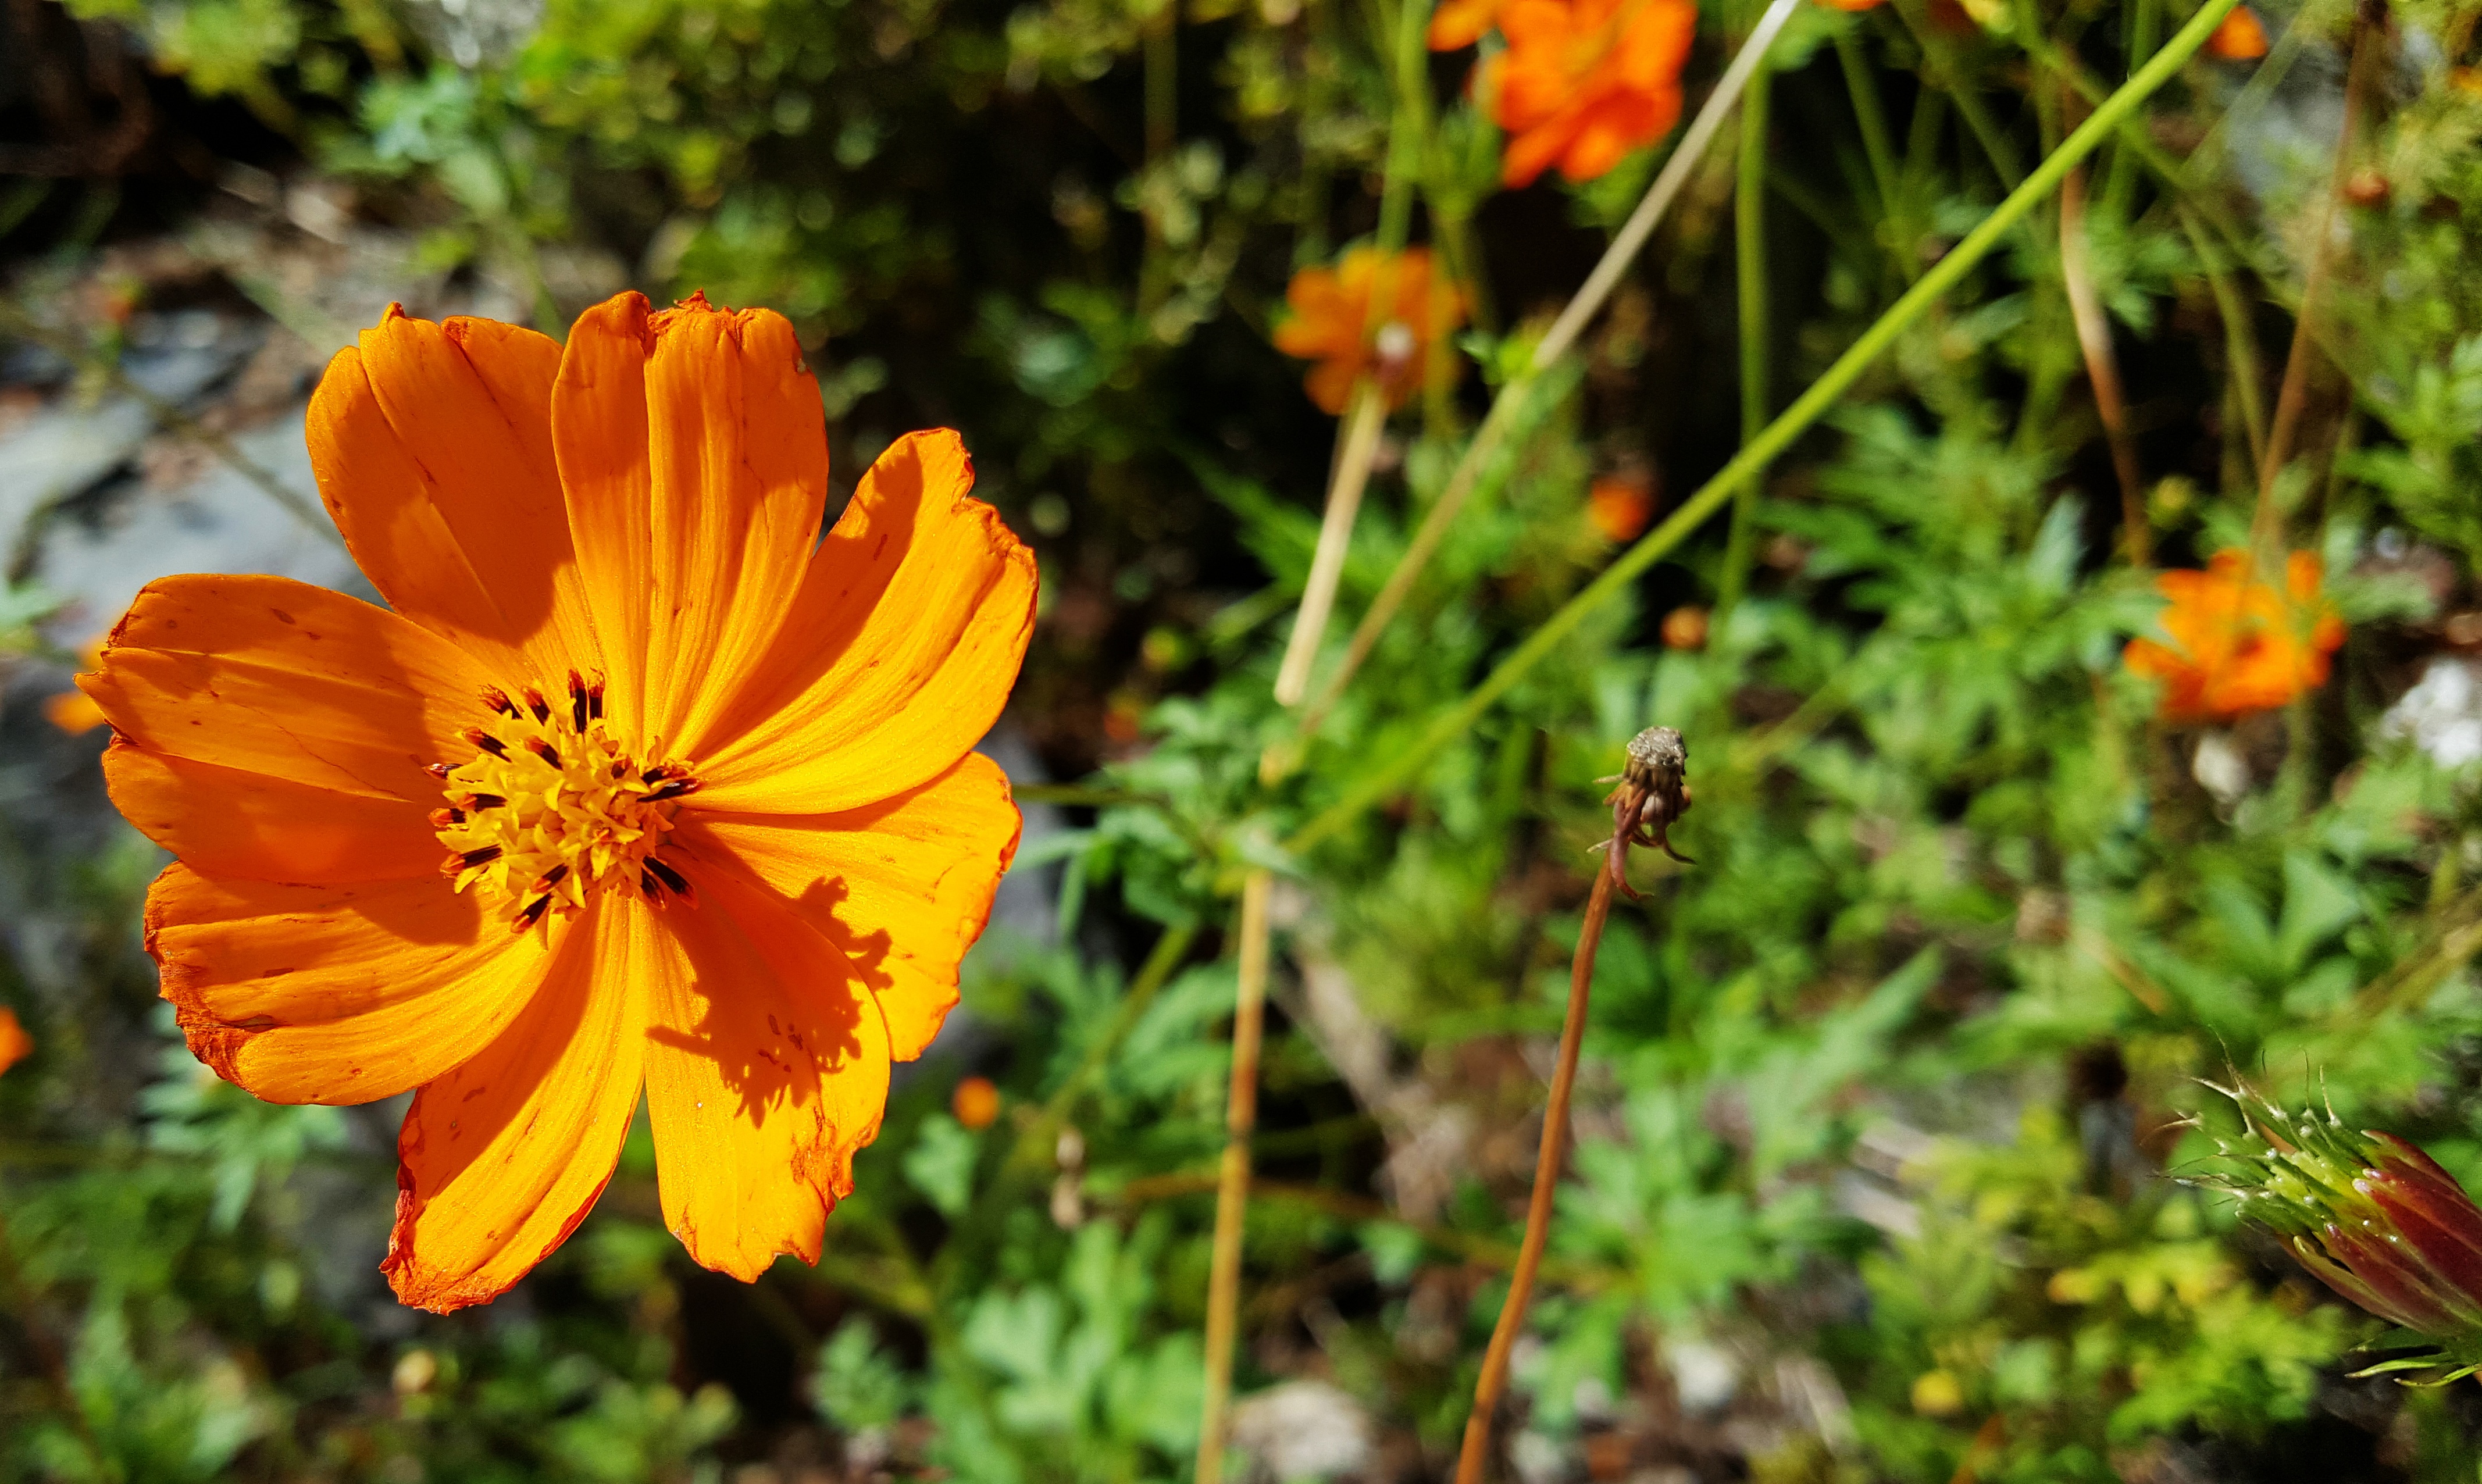
landscape, nature, plant, meadow, prairie, cosmos, leaf, flower, petal, herb, autumn, botany, yellow, garden, flora, plants, wildflower, flowers, beautiful, flower garden, macro photography, flowering plant, sulfur cosmos, annual plant, land plant